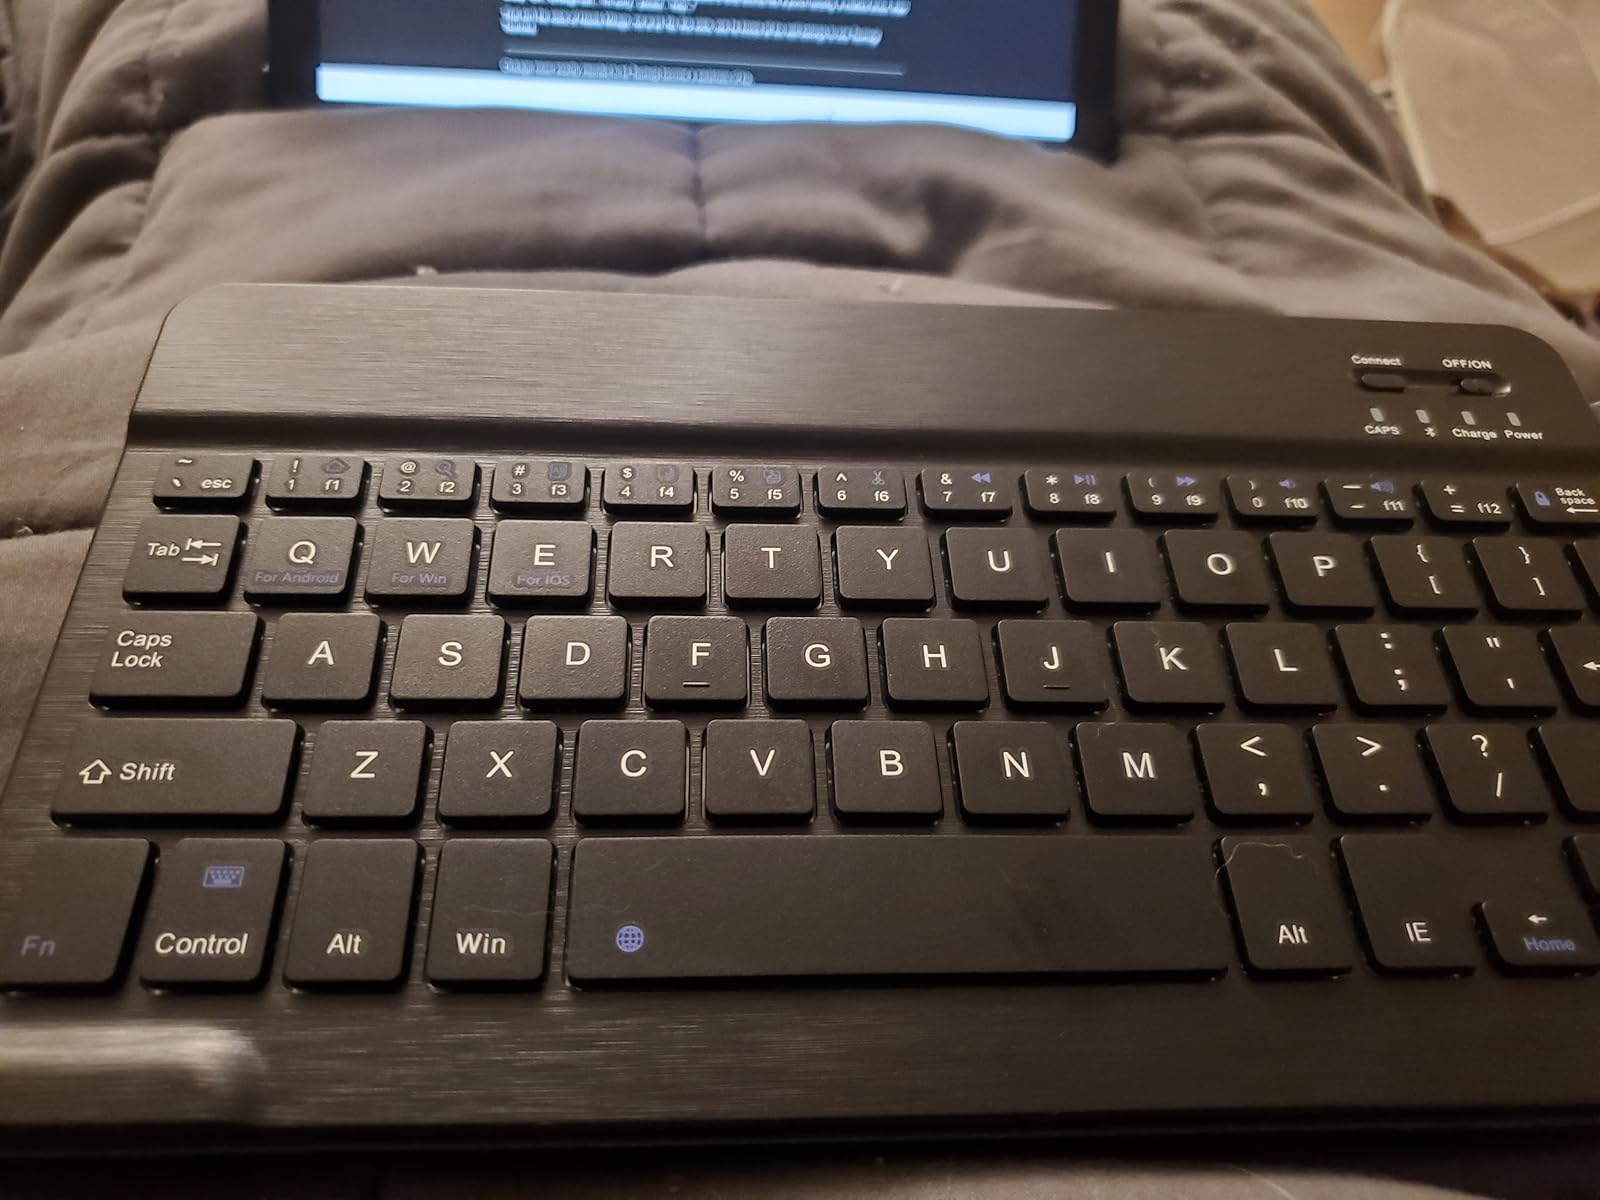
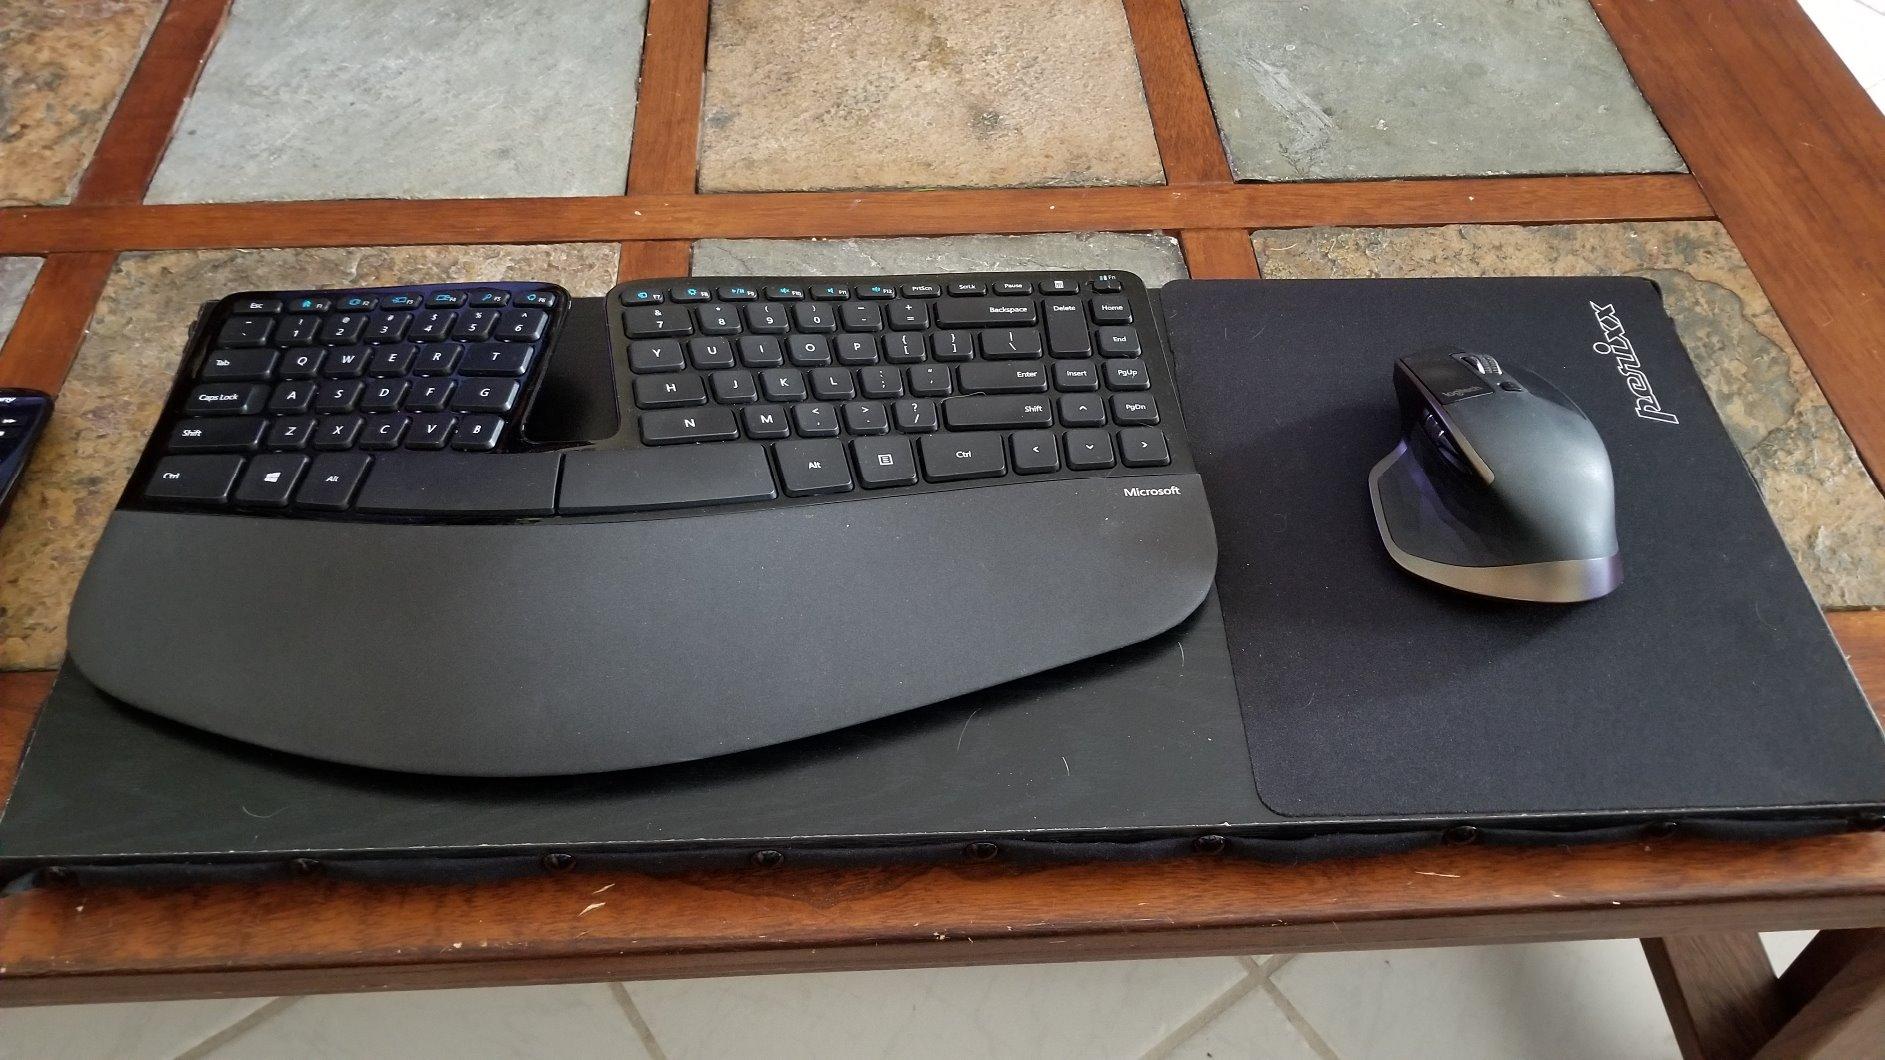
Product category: keyboard
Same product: no